Mismatched Couples

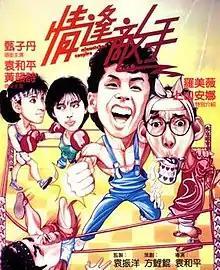

Mismatched Couples (a.k.a. Love Meets the Match) is a 1985 Hong Kong action romantic comedy film directed by Yuen Woo-ping and starring himself alongside Donnie Yen.